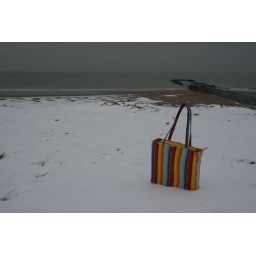
Caro's beach bag in the snow on the beach in Knokke